Backwoods Smokes

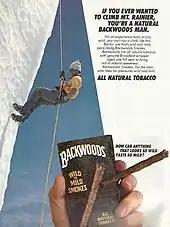
Backwoods Smokes advertisement, c. 1983

Backwoods Smokes were advertised heavily throughout the 1970s and 1980s, with virtually no changes being made to their target group during this time. An example advertisement from 1983 shows a man climbing the side of a snowy mountain, with the phrase "If you ever wanted to climb Mt. Rainier, you're a natural Backwoods man" in large print. In the foreground, a hand is holding up a pack of Backwoods Smokes that says "Wild 'N Mild Smokes, All Natural Tobacco". In a sidebar, the advertisement also reads: